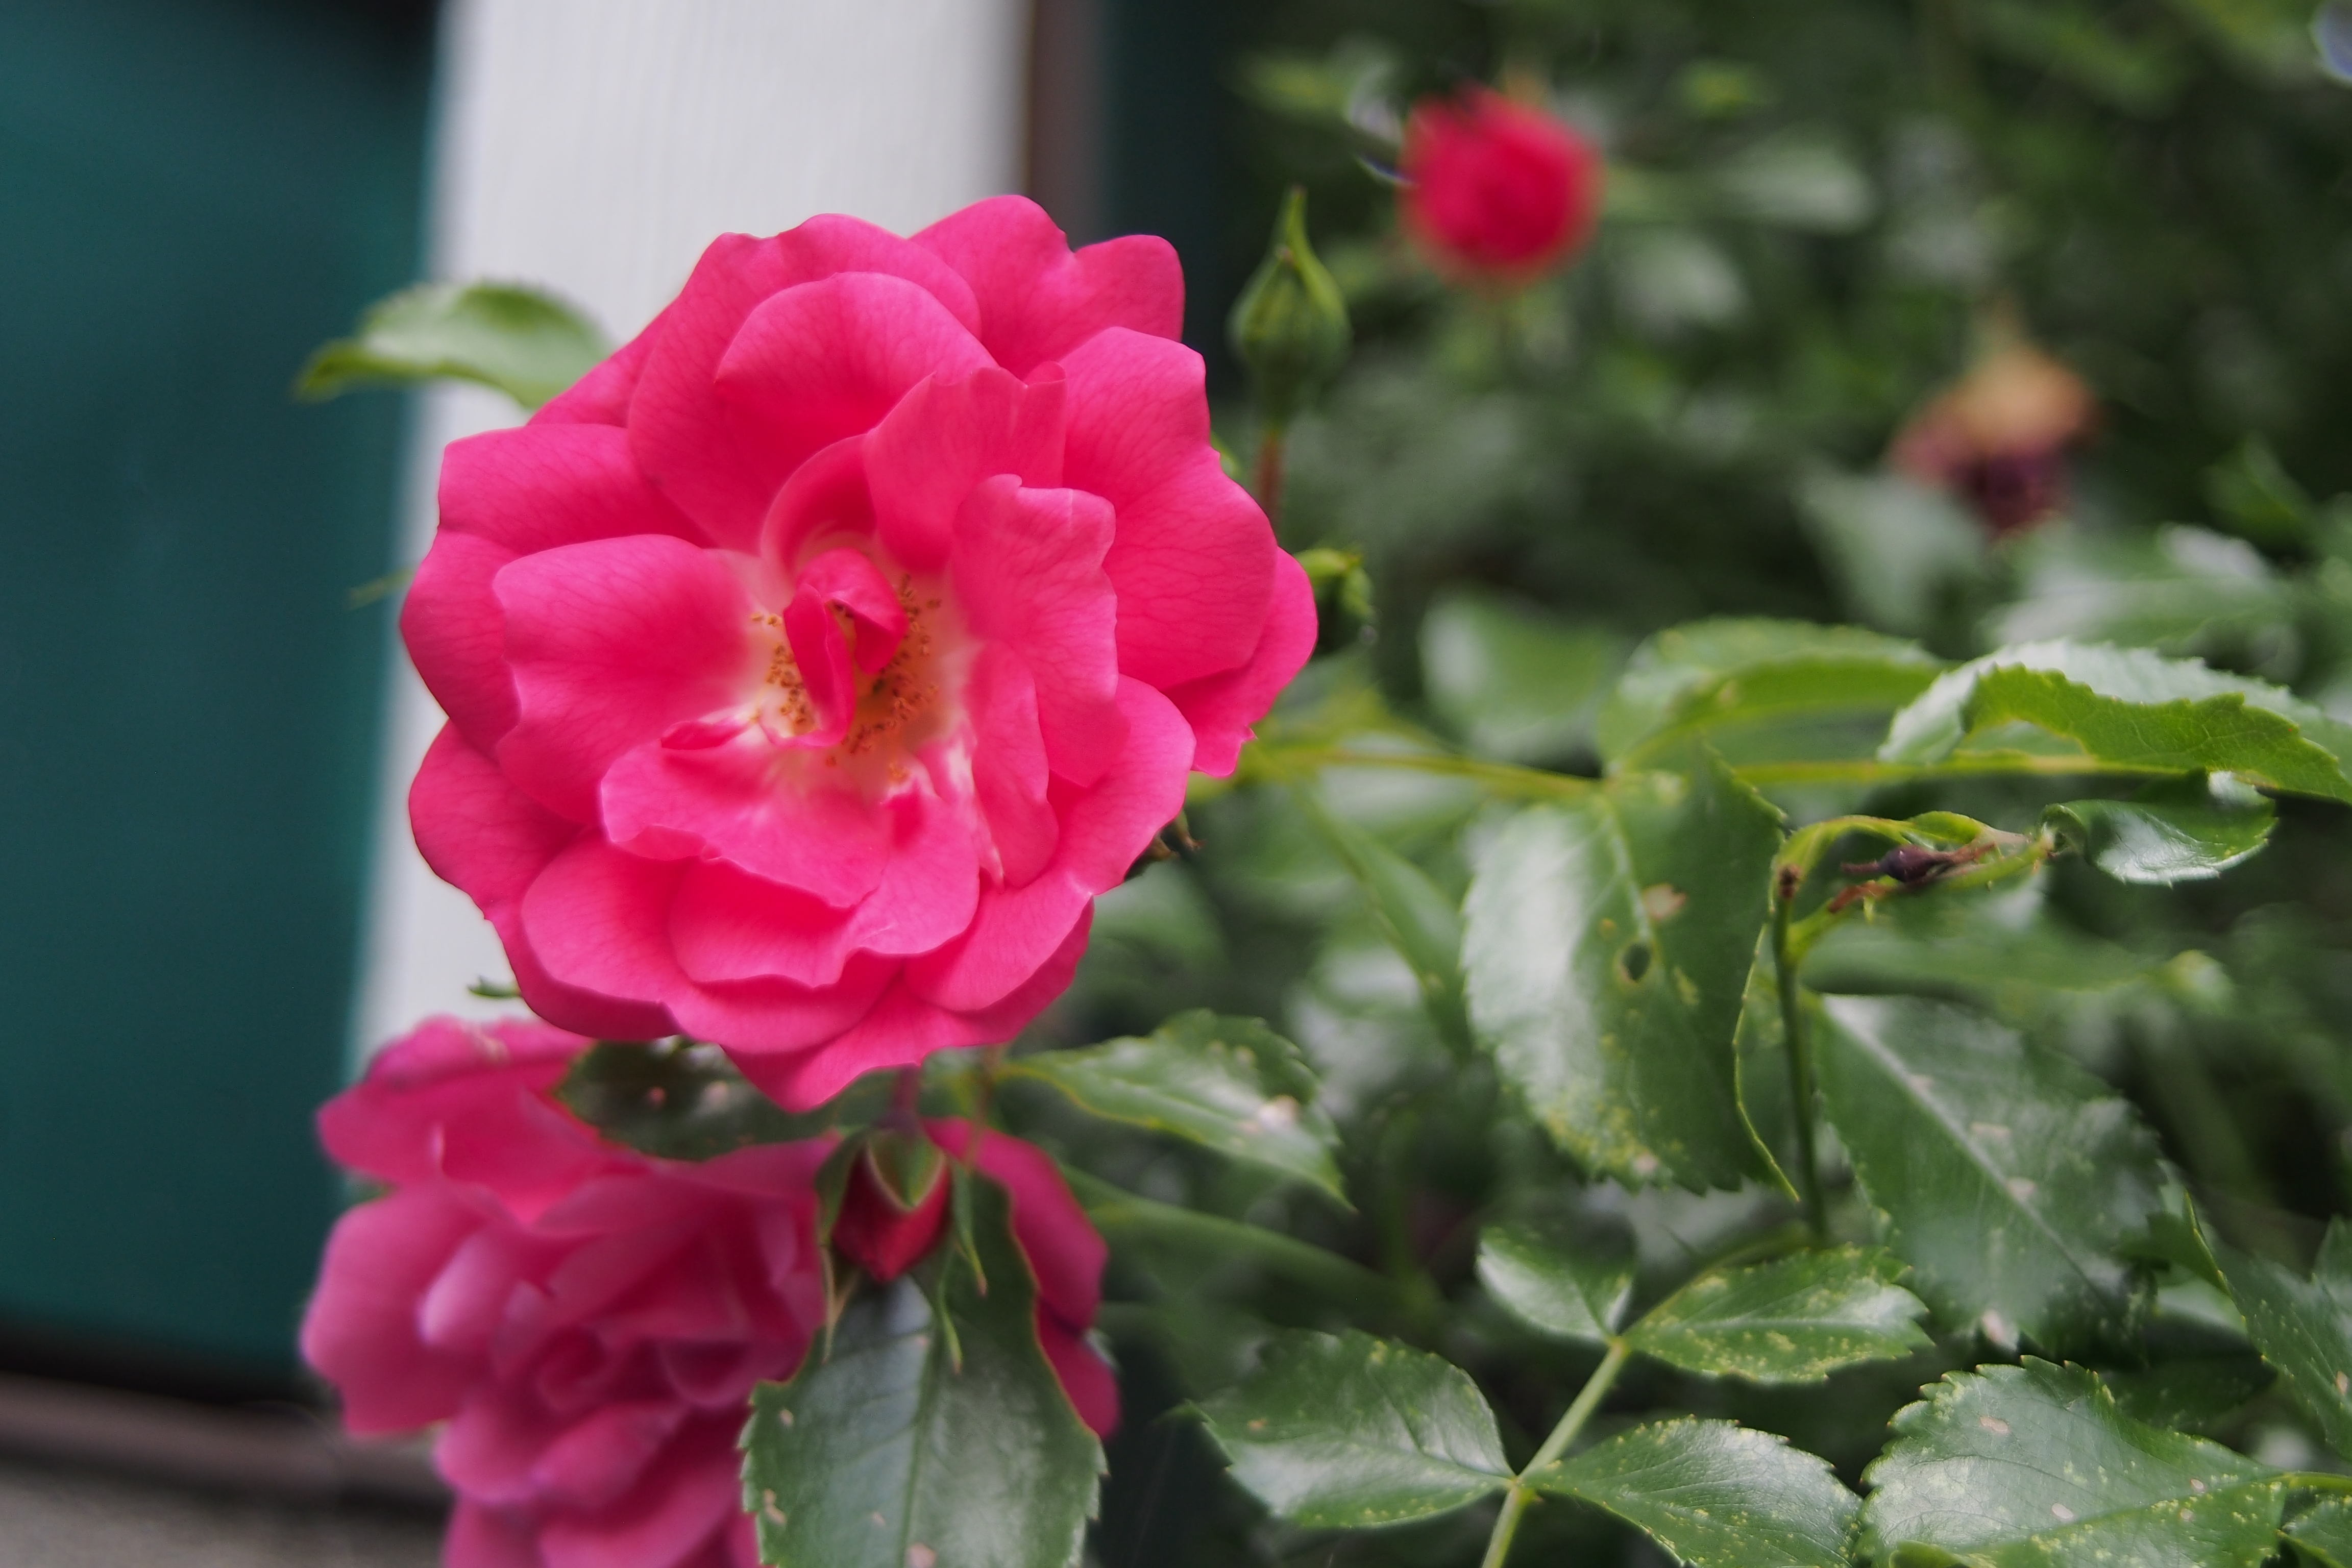
blossom, bokeh, plant, flower, petal, rose, botany, flora, shrub, wideopen, floribunda, primelens, lenstest, fdmount, lensrepair, osawa28mmf28, osawa28mm, macro photography, flowering plant, garden roses, rose family, annual plant, land plant